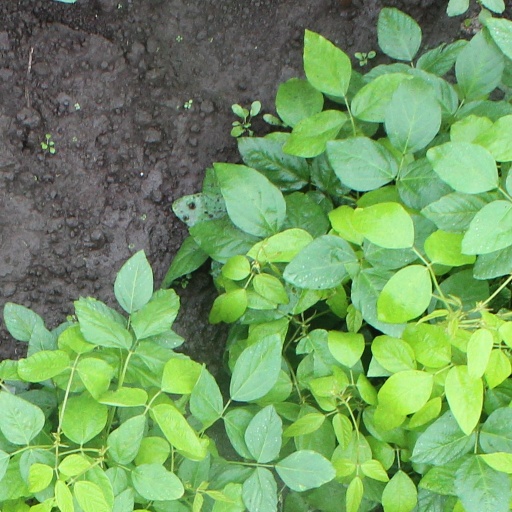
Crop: soybean